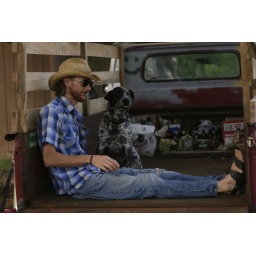
Isaac and his dog Righteous, sitting in the back of his old truck